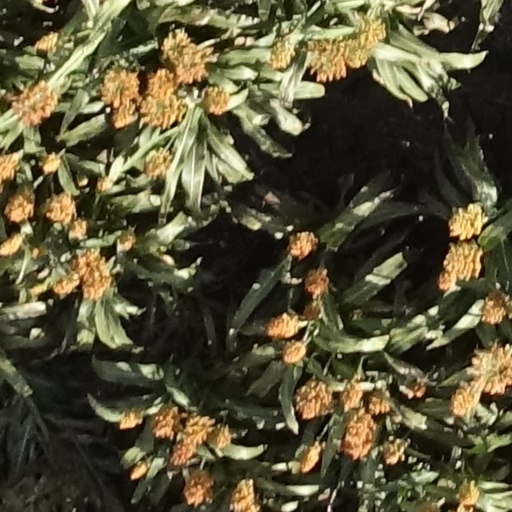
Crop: sorghum